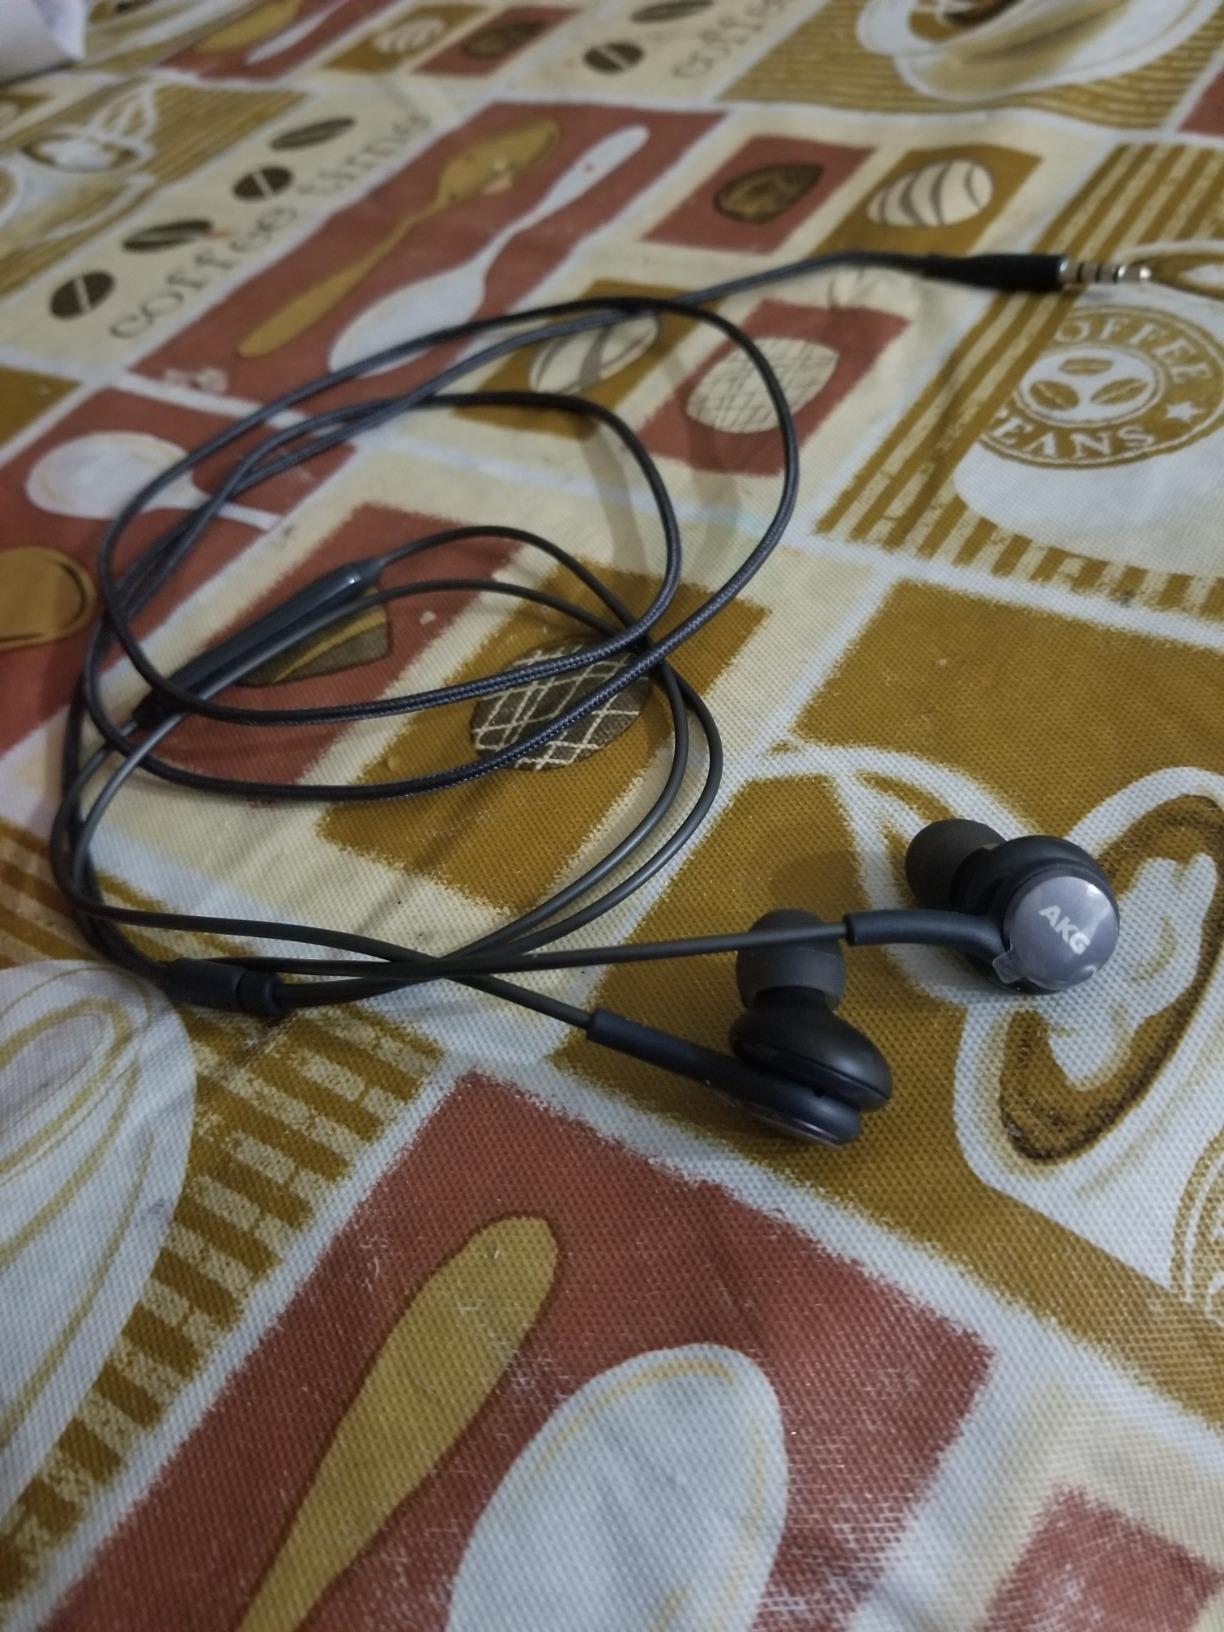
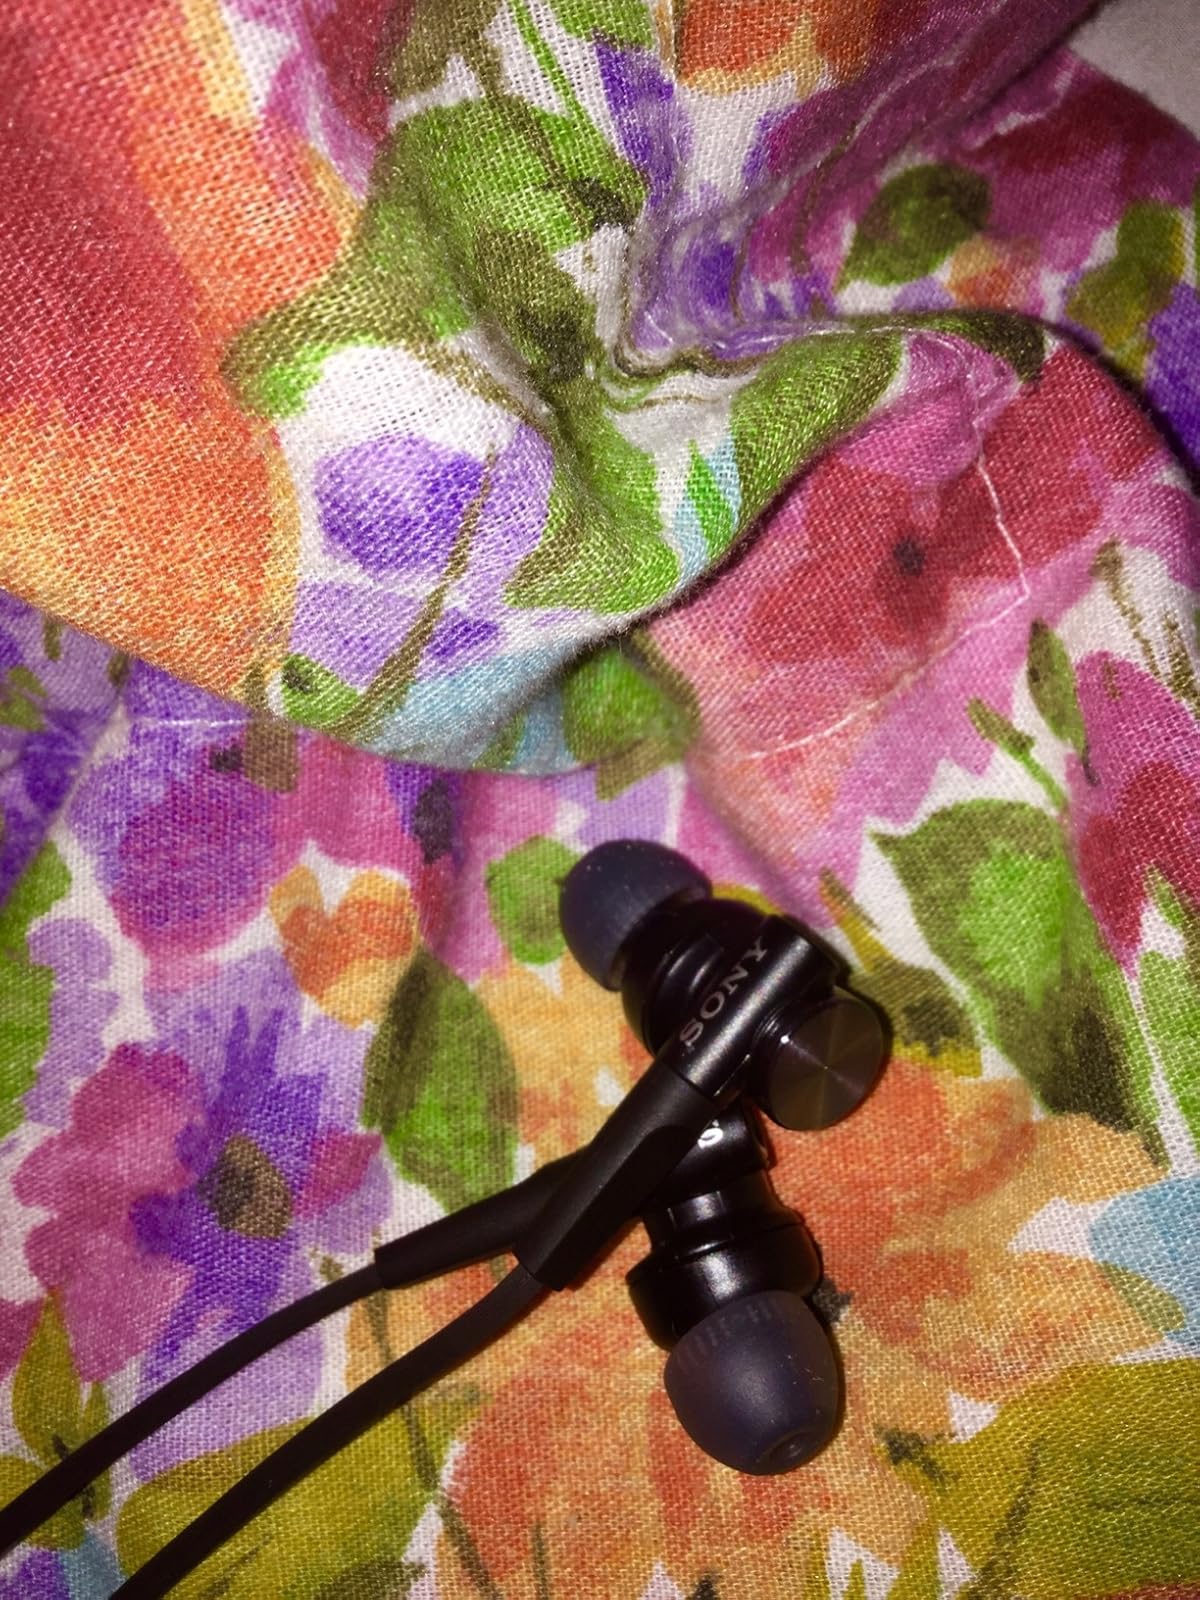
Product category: headphones
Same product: no